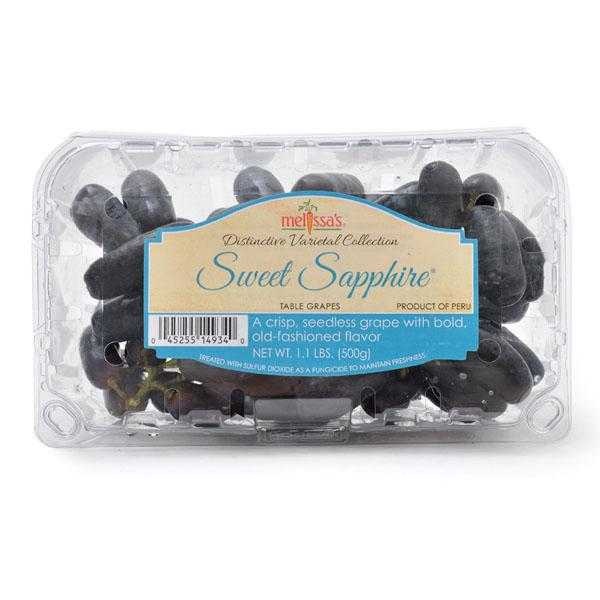
Label: Grapes